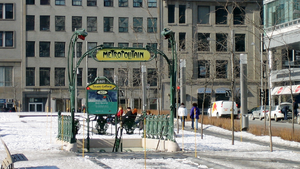
Square-Victoria–OACI est une station de la ligne orange du métro de Montréal située à la jonction du Vieux-Montréal, de la Cité du Multimédia et du quartier international dans l'arrondissement Ville-Marie.